Trichomycteridae

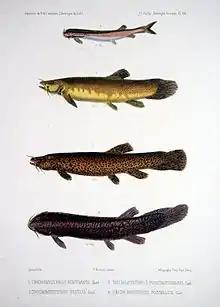
"Trichomycterus" species

Trichomycteridae is a family of catfishes commonly known as pencil catfishes or parasitic catfishes. They are one of the few parasitic chordates. Another species is the life monsefuano ("Trichomycterus punctulatus") which was important to the Moche culture and still an important part of Peruvian cuisine.